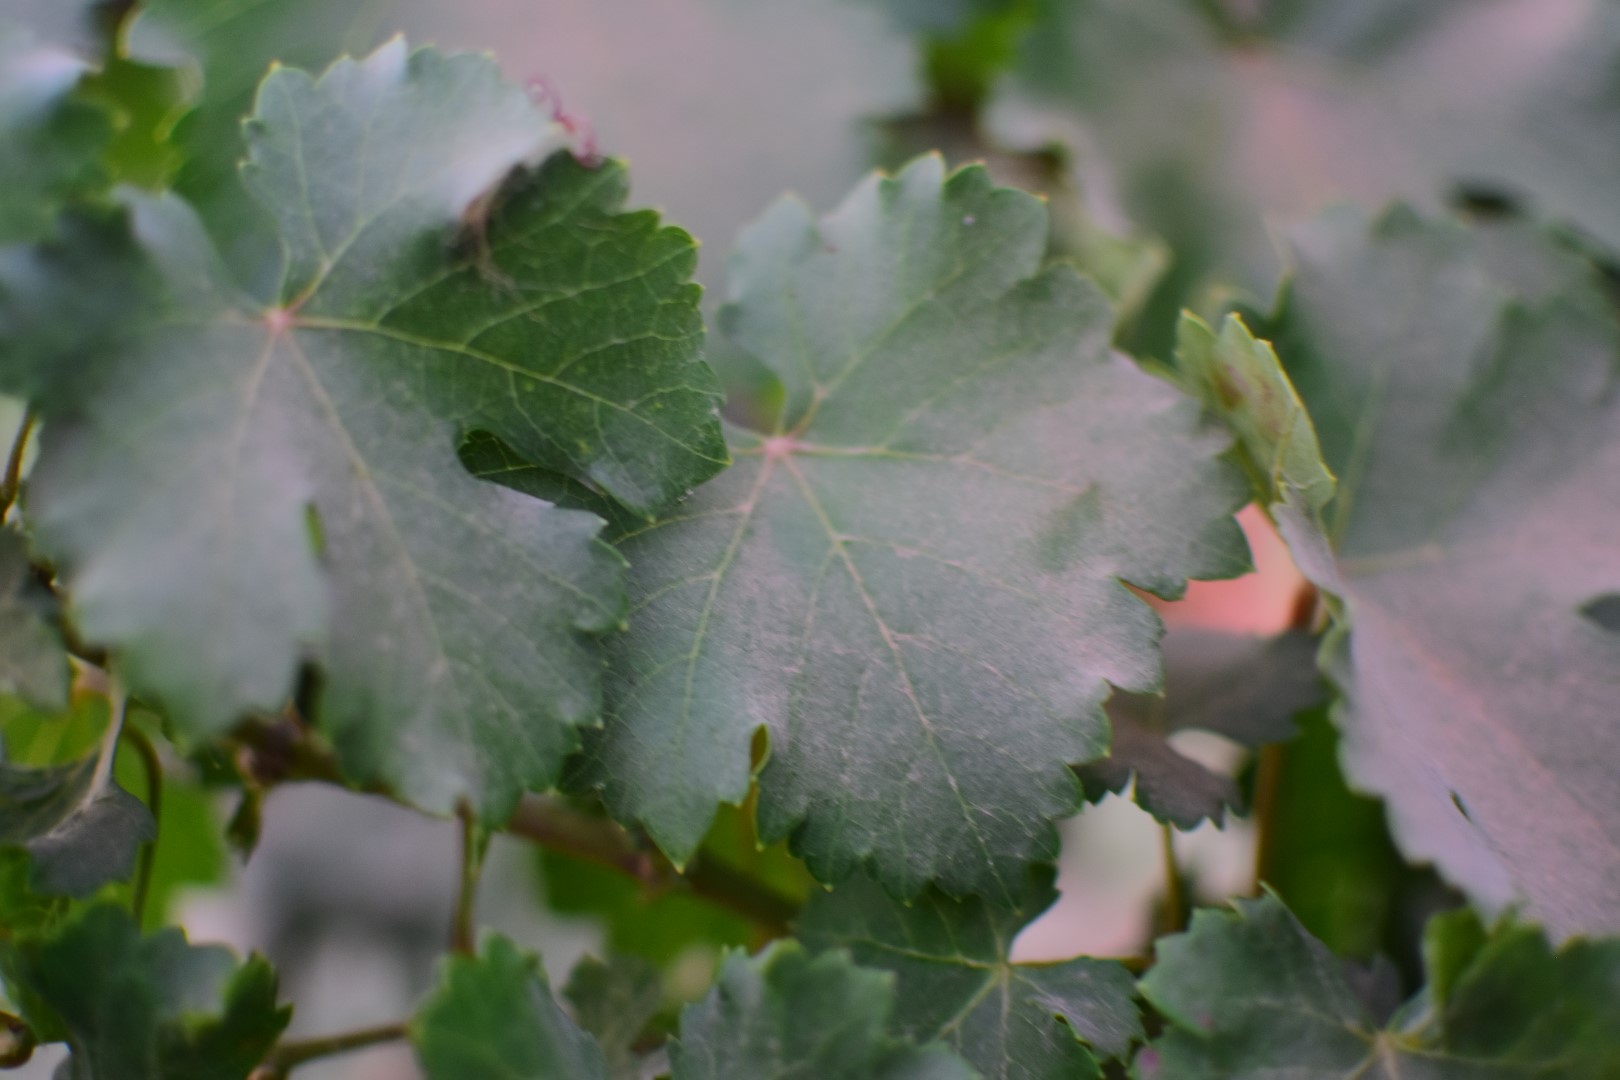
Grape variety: Aswud Balad